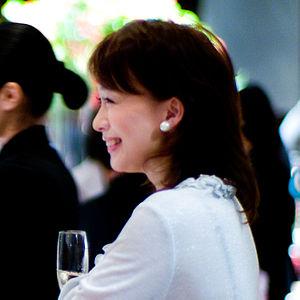
Rie Yasumi est une poétesse japonaise de la forme senryū, diplômée de l'Université d'Otemae. Son vrai nom est Rieko Yasumi.